Samarra

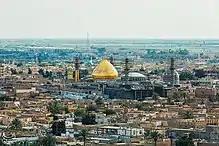
Al-Askari Shrine

The Nestorian patriarch Sargis (860–72) moved the patriarchal seat of the Church of the East from Baghdad to Samarra, and one or two of his immediate successors may also have sat in Samarra so as to be close to the seat of power.